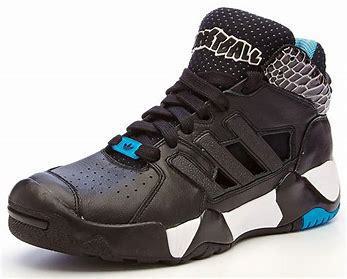
Brand: adidas
Model: originals Adidas Originals Streetball